The Outside Woman

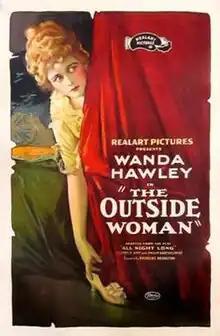
Theatrical release poster

The Outside Woman is a lost 1921 American comedy film directed by Sam Wood and written by Douglas Bronston. The film stars Wanda Hawley, Clyde Fillmore, Sidney Bracey, Rosita Marstini, Misao Seki, and Thena Jasper. The film was released in February 1921, by Realart Pictures Corporation.